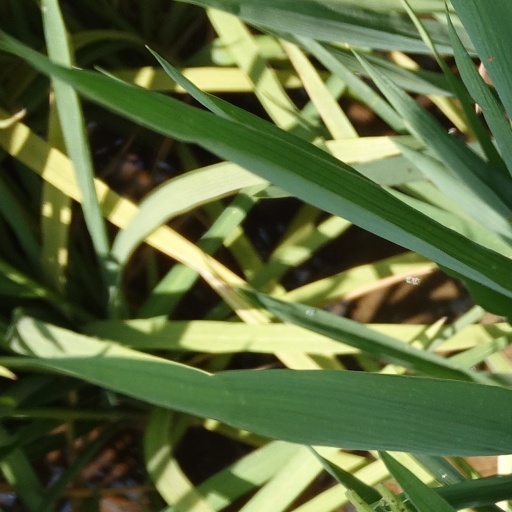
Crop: rice